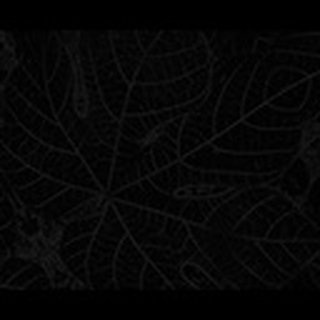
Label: healthy_cotton